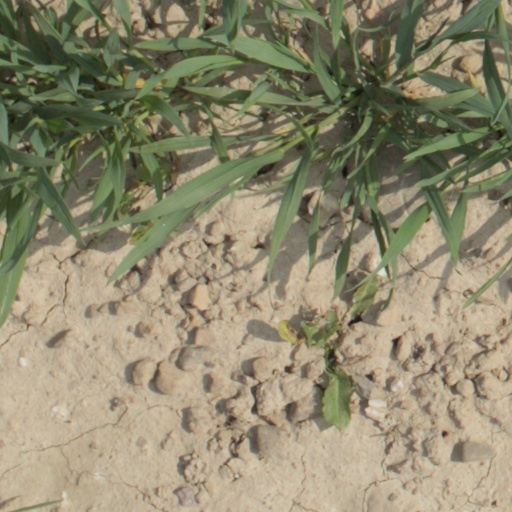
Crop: wheat